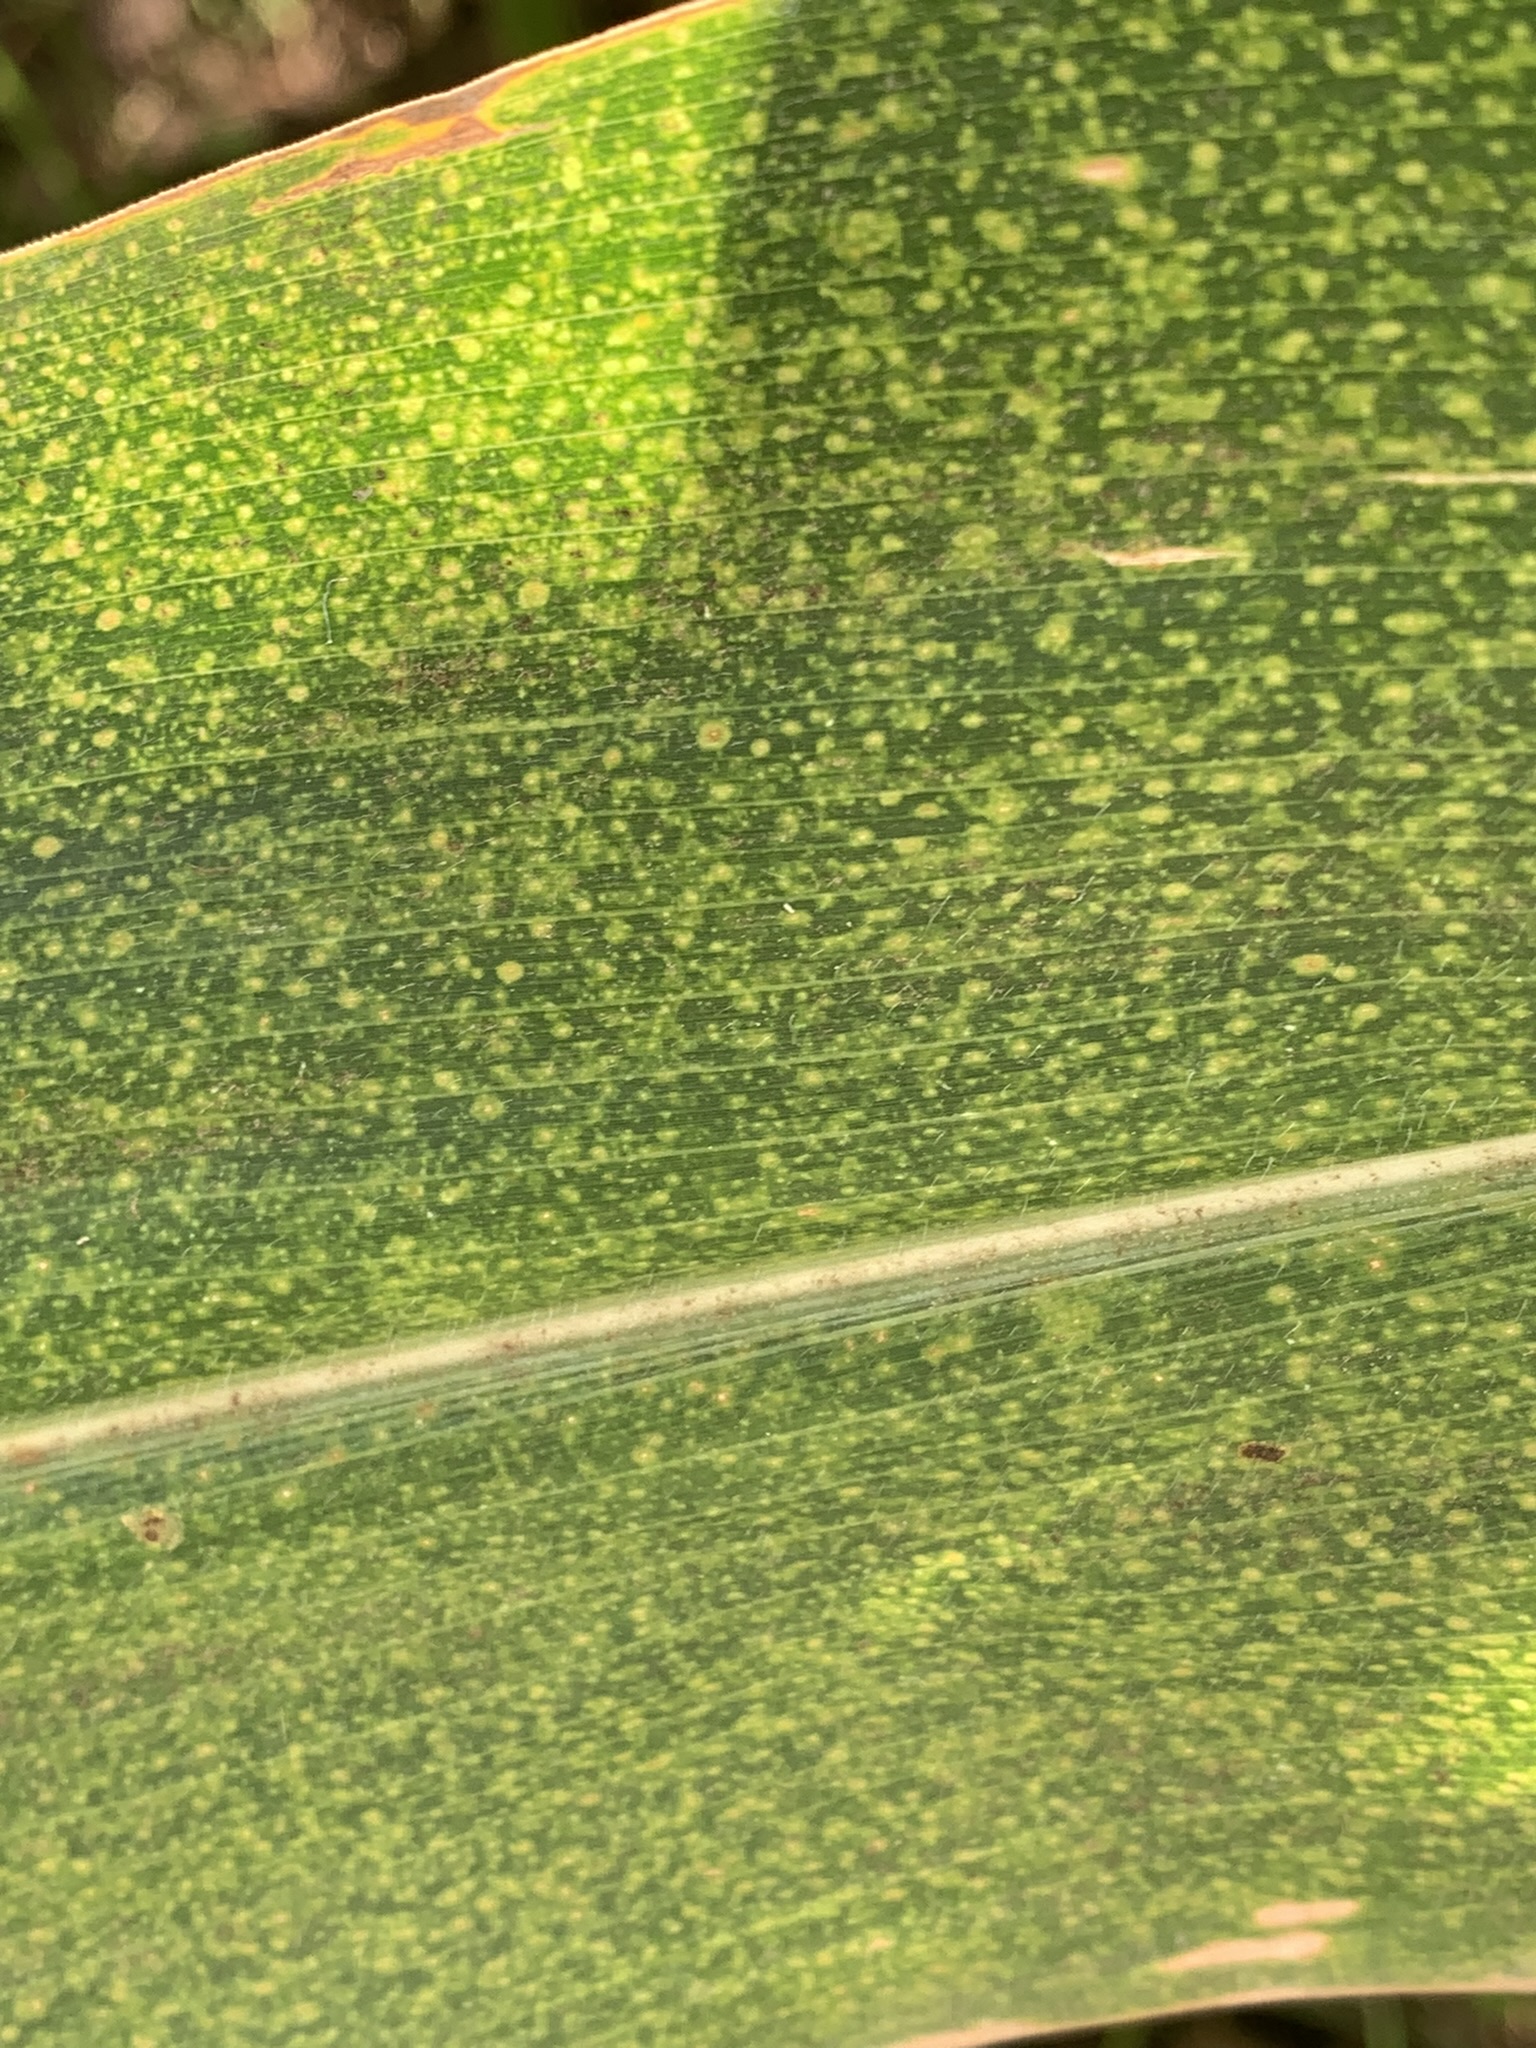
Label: MLN